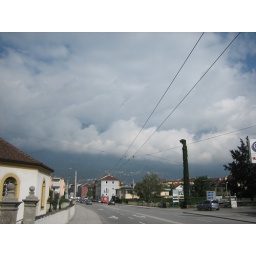
Those are mountains up in the clouds